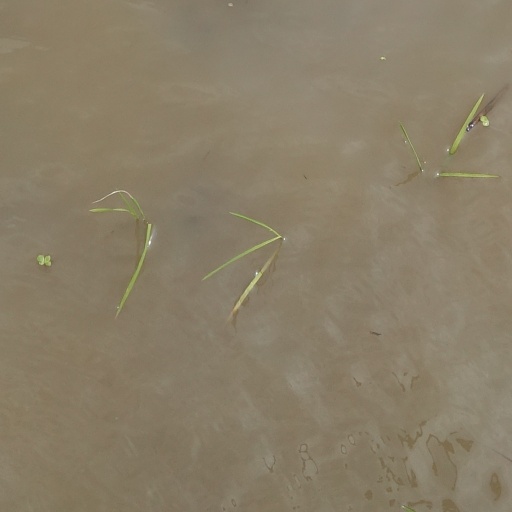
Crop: rice